Jelenia Góra

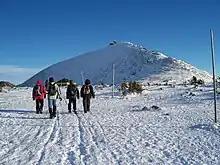
Śnieżka at winter

The first mention of warm, curative springs that gave it their name, come from 1281. The spa was then developed by the Cistercians from nearby Krzeszów in the 15th century, and since the 16th century its fame extended far beyond Silesia and managed to attract flocks of patients, Poles, Czechs, Germans and Lithuanians, including many eminent persons, such as Polish Queen consort Marie Casimire Louise de La Grange d'Arquien, her son Prince James Louis Sobieski, and Princess Izabela Czartoryska. Modern analysis shows that water therapeutic effectiveness is due to sulphur, silicon and fluorine compounds together with the high temperature reaching 90 Celsius degrees. Therapeutic sessions used to be based mainly on baths, today a wide range of treatments in the field of hydrotherapy, inhalation therapy as well as phototherapy, physiotherapy, kinesiotherapy, and electrotherapy.